Bioluminescence

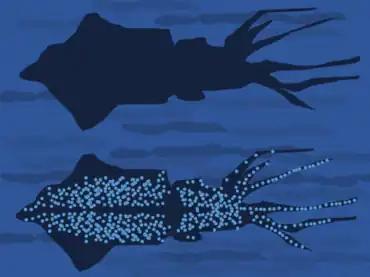
Principle of counterillumination camouflage in firefly squid, "Watasenia scintillans". When seen from below by a predator, the bioluminescence helps to match the squid's brightness and color to the sea surface above.

In many animals of the deep sea, including several squid species, bacterial bioluminescence is used for camouflage by counterillumination, in which the animal matches the overhead environmental light as seen from below. In these animals, photoreceptors control the illumination to match the brightness of the background. These light organs are usually separate from the tissue containing the bioluminescent bacteria. However, in one species, "Euprymna scolopes", the bacteria are an integral component of the animal's light organ.